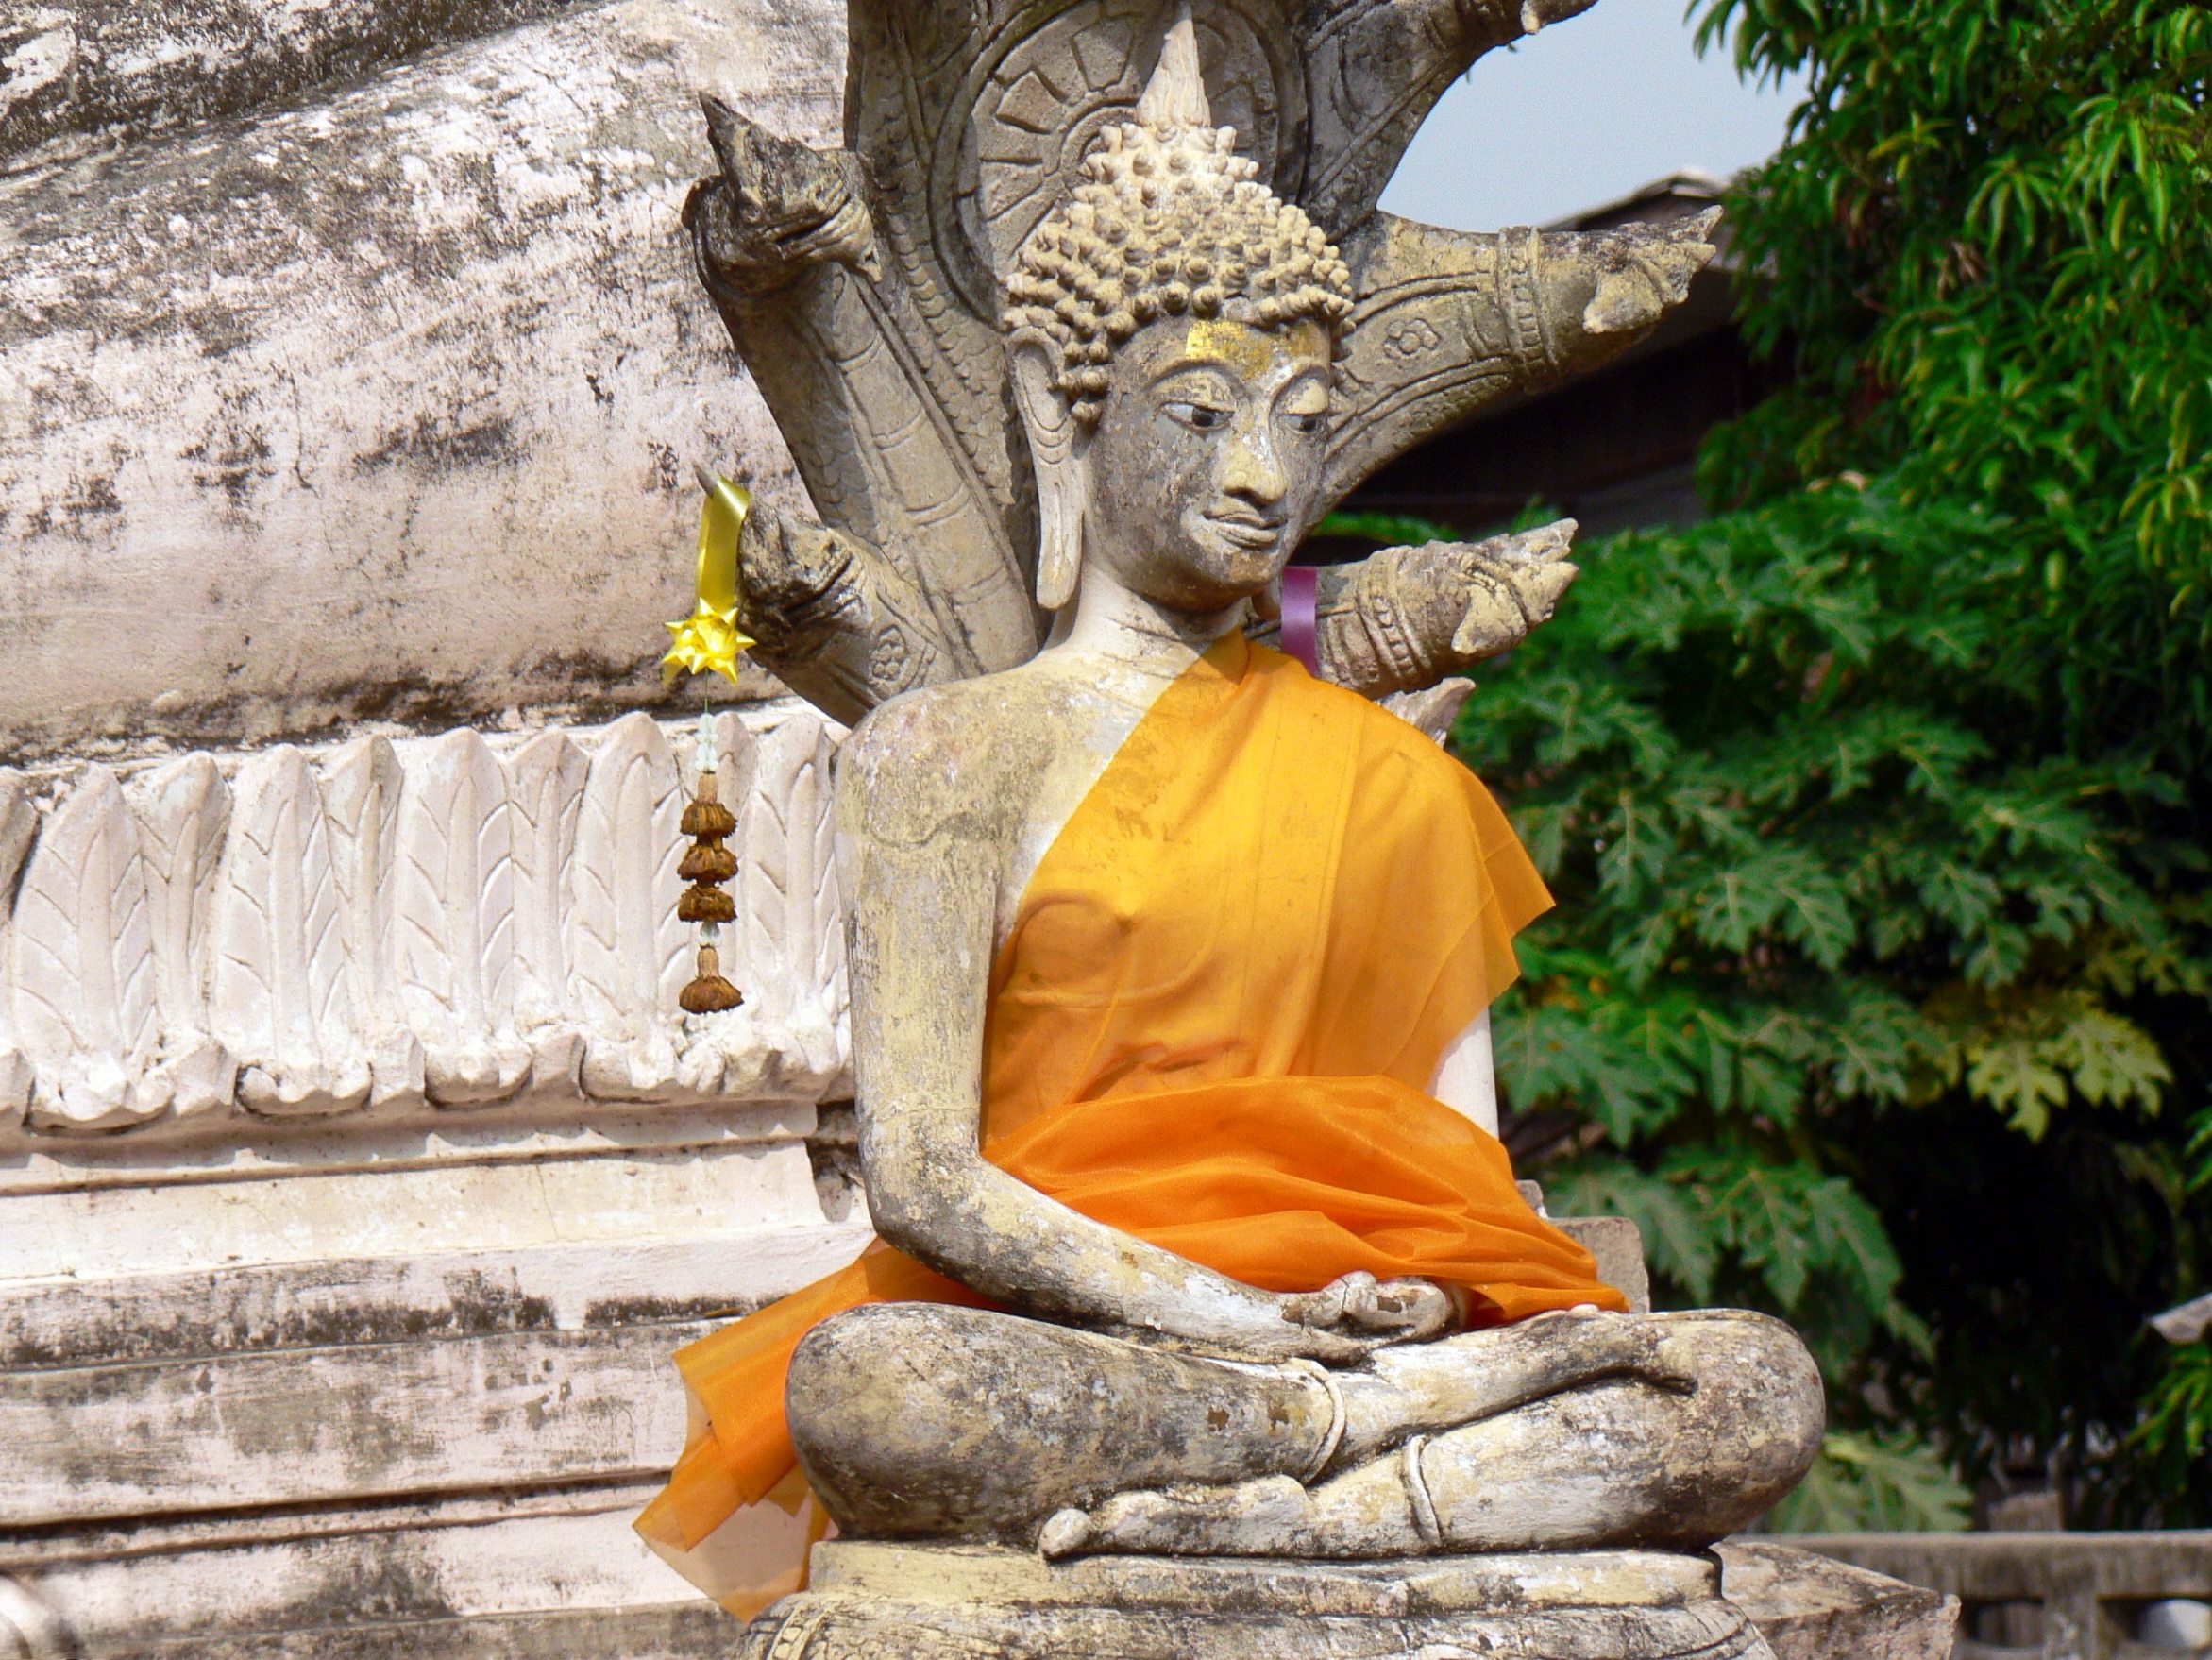
antique, monument, statue, thailand, sculpture, religious, temple, sanctuary, buddha, carving, wat, ayutthaya, old temple, gautama buddha, ancient history